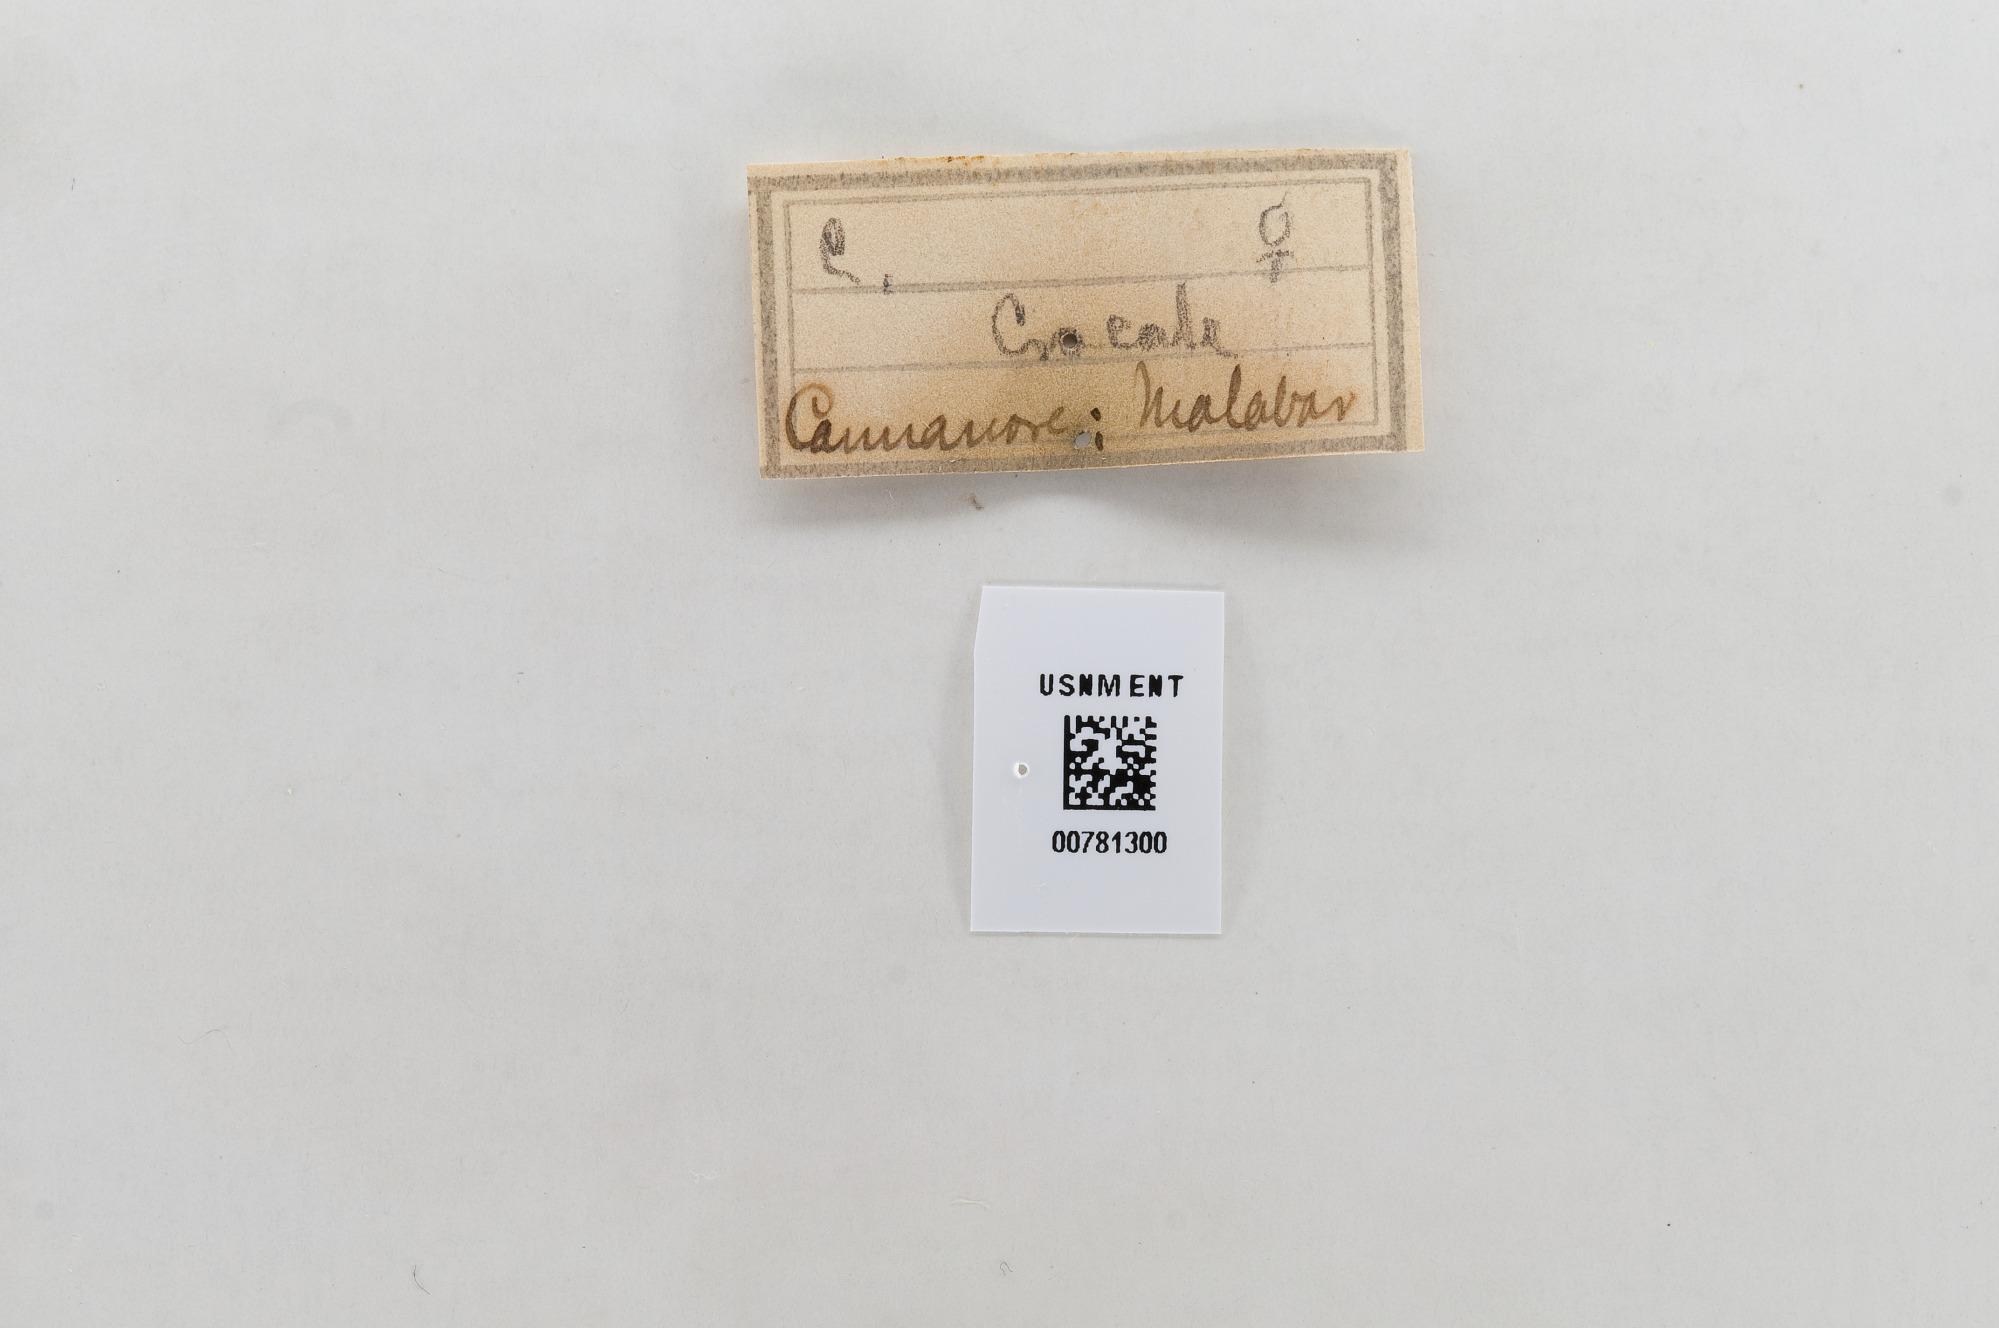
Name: Catopsilia pomona
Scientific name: Catopsilia pomona
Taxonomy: Animalia, Arthropoda, Hexapoda, Insecta, Lepidoptera, Pieridae, Coliadinae